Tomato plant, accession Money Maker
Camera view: horizontal (90 deg, fisheye); turntable rotation: 0 degrees
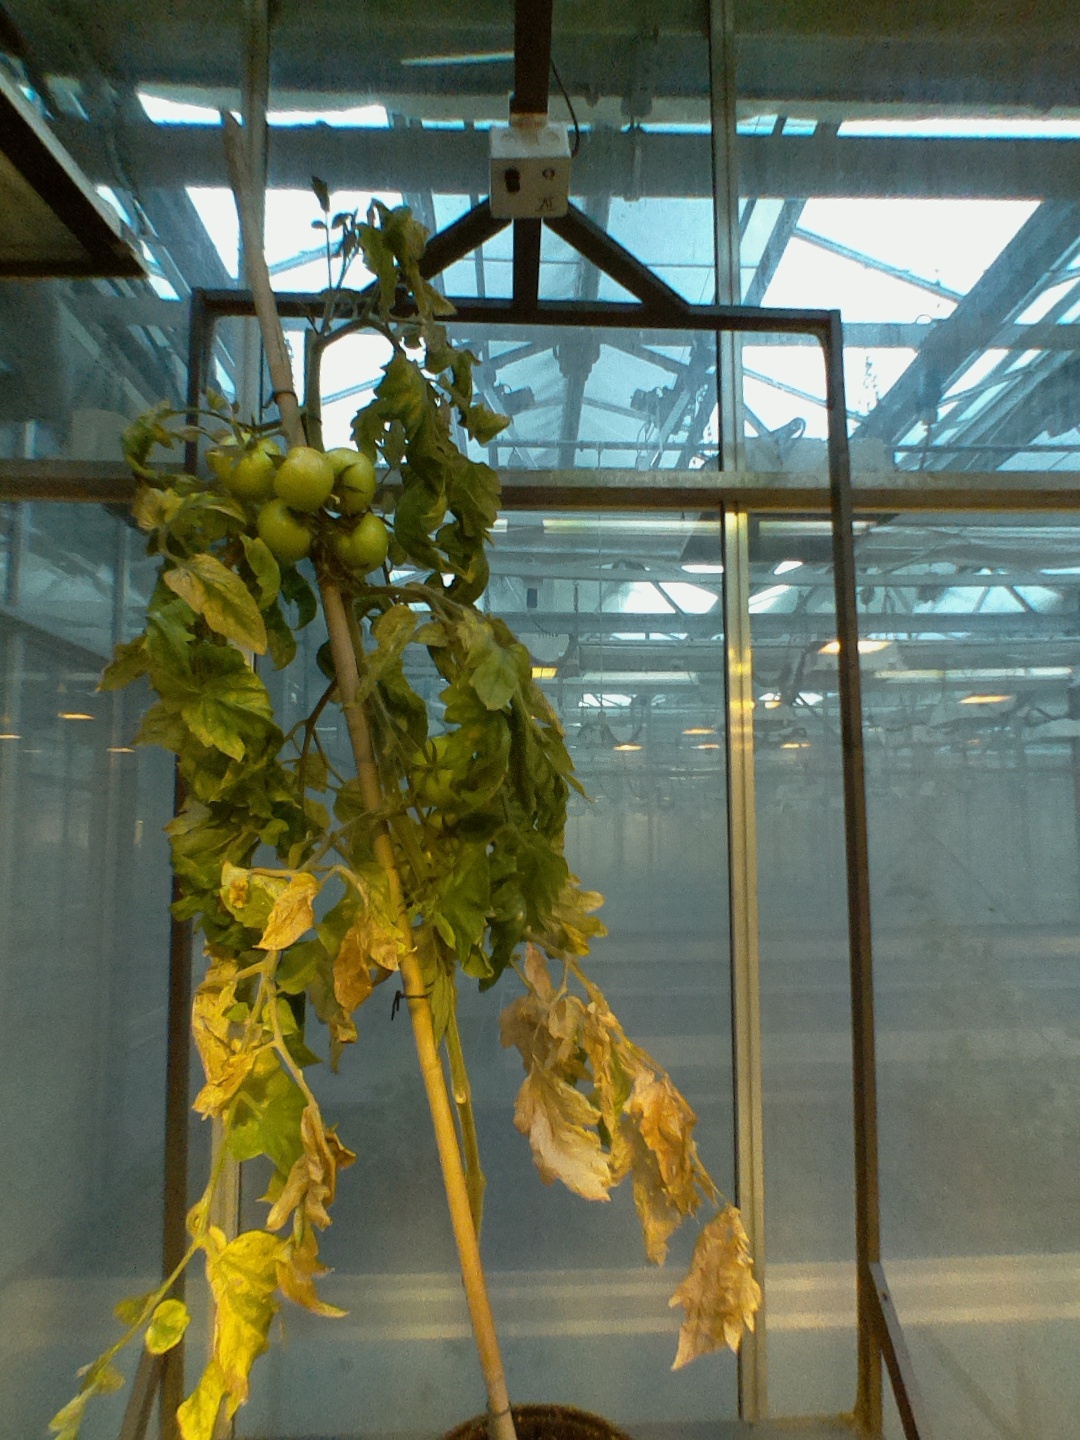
BBCH growth stage 79: 90% -100% of final fruit size